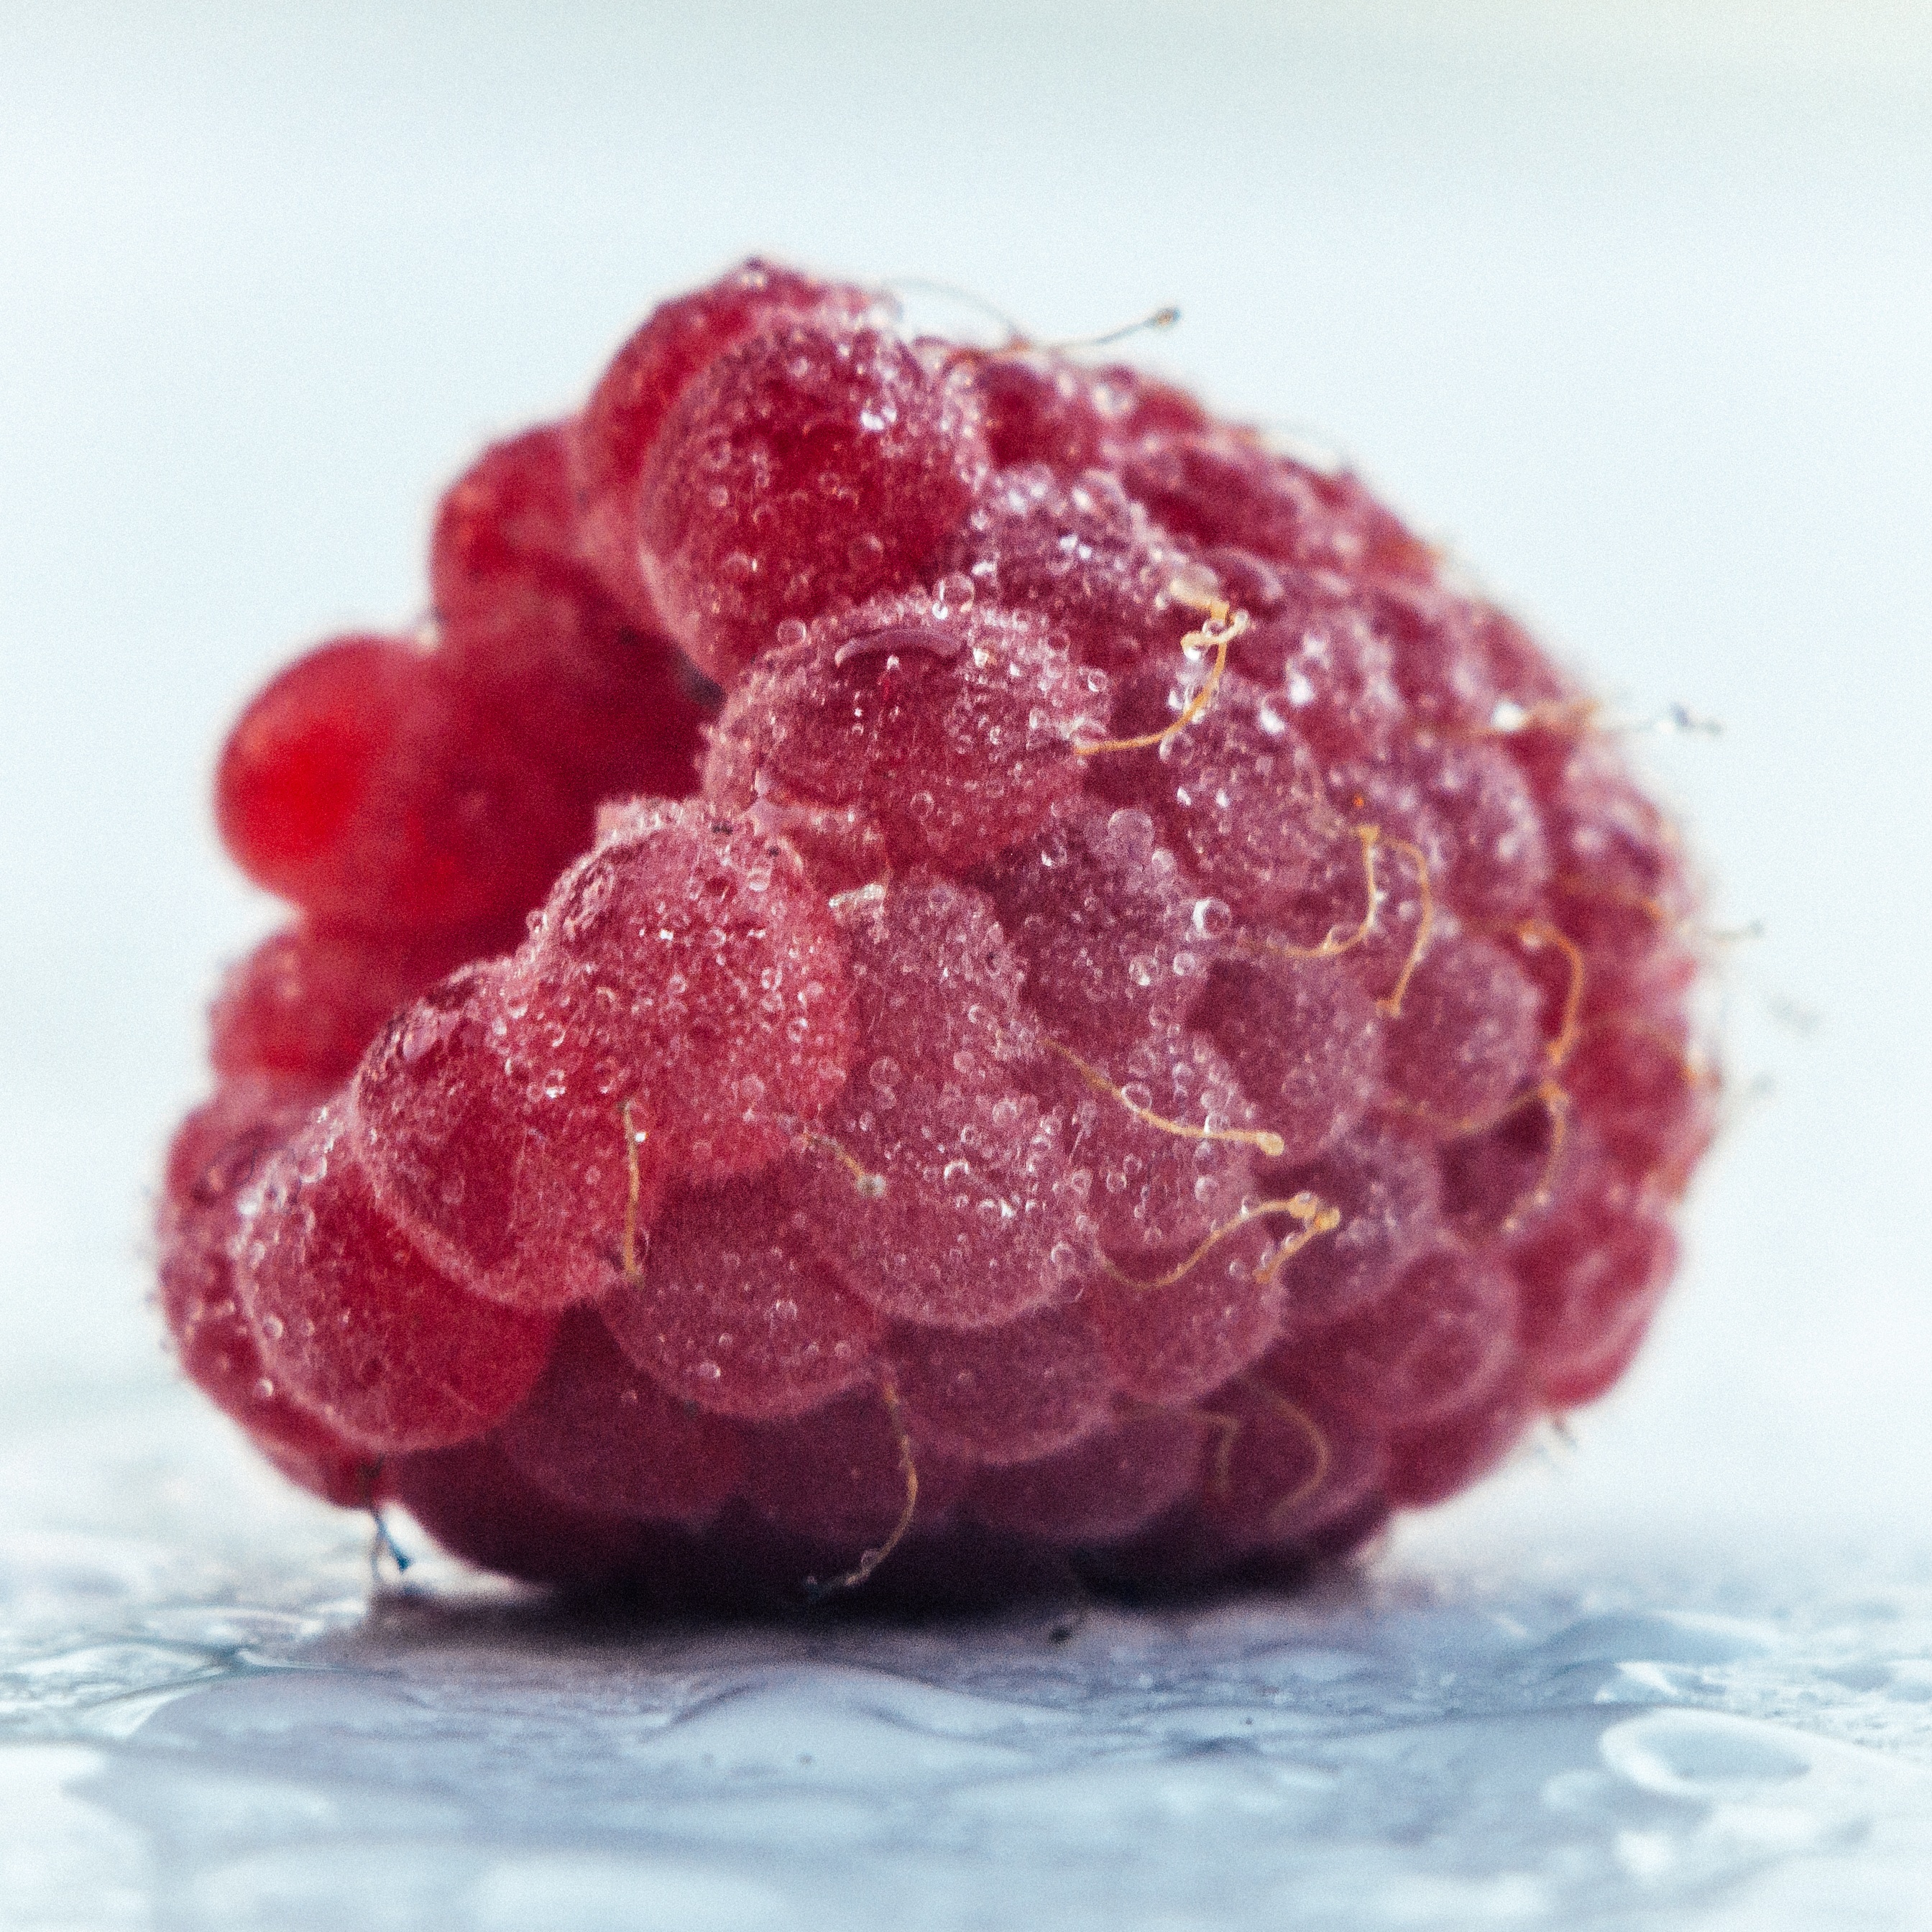
plant, raspberry, fruit, berry, flower, petal, food, red, produce, dessert, lip